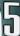
Number: 5